List of Major League Baseball career putouts leaders

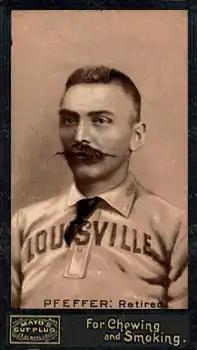
Fred Pfeffer held the National League career record for 47 years.

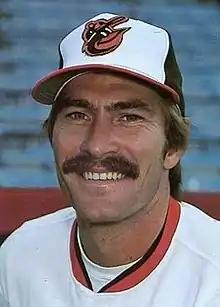
Bobby Grich's 484 putouts in 1974 are the most by any second baseman since 1900.

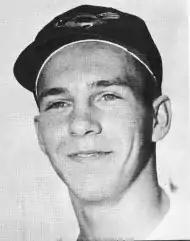
Brooks Robinson, the all-time leader in career putouts by a third baseman.

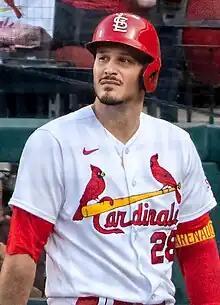
Nolan Arenaldo, the active leader in putouts as a third baseman and 73rd all-time.

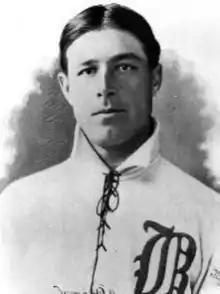
Jimmy Collins held the major league record for 65 years.

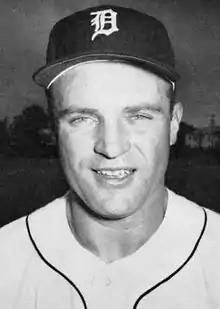
Eddie Yost led the American League in putouts a record eight times.

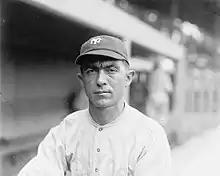
Home Run Baker held the American League record for 41 years.

Third base, or 3B, is the third of four stations on a baseball diamond which must be touched in succession by a baserunner in order to score a run for that player's team. A third baseman is the player on the team playing defense who fields the area nearest third base, and is responsible for the majority of plays made at that base. The third baseman requires good reflexes in reacting to batted balls, often being the closest infielder (roughly 90–120 feet) to the batter. The third base position requires a strong and accurate arm, as the third baseman often makes long throws to first base. The third baseman sometimes must throw quickly to second base in time to start a double play, and must also field fly balls in both fair and foul territory. In the scoring system used to record defensive plays, the third baseman is assigned the number 5.